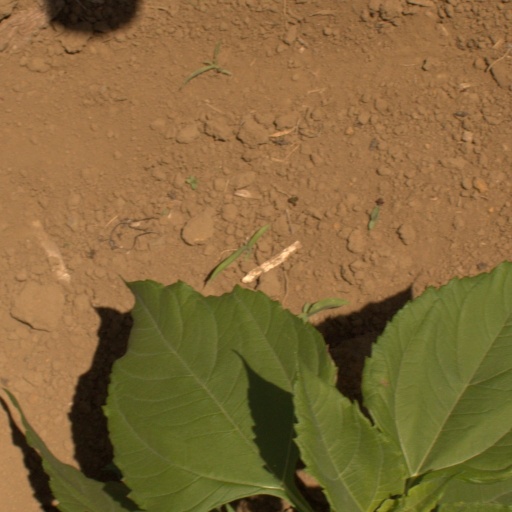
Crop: Jerusalem artichoke